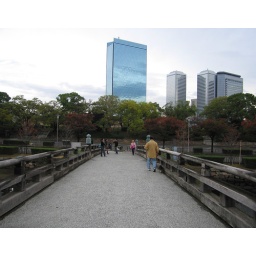
suddenly this blue building showed up in the grey sky